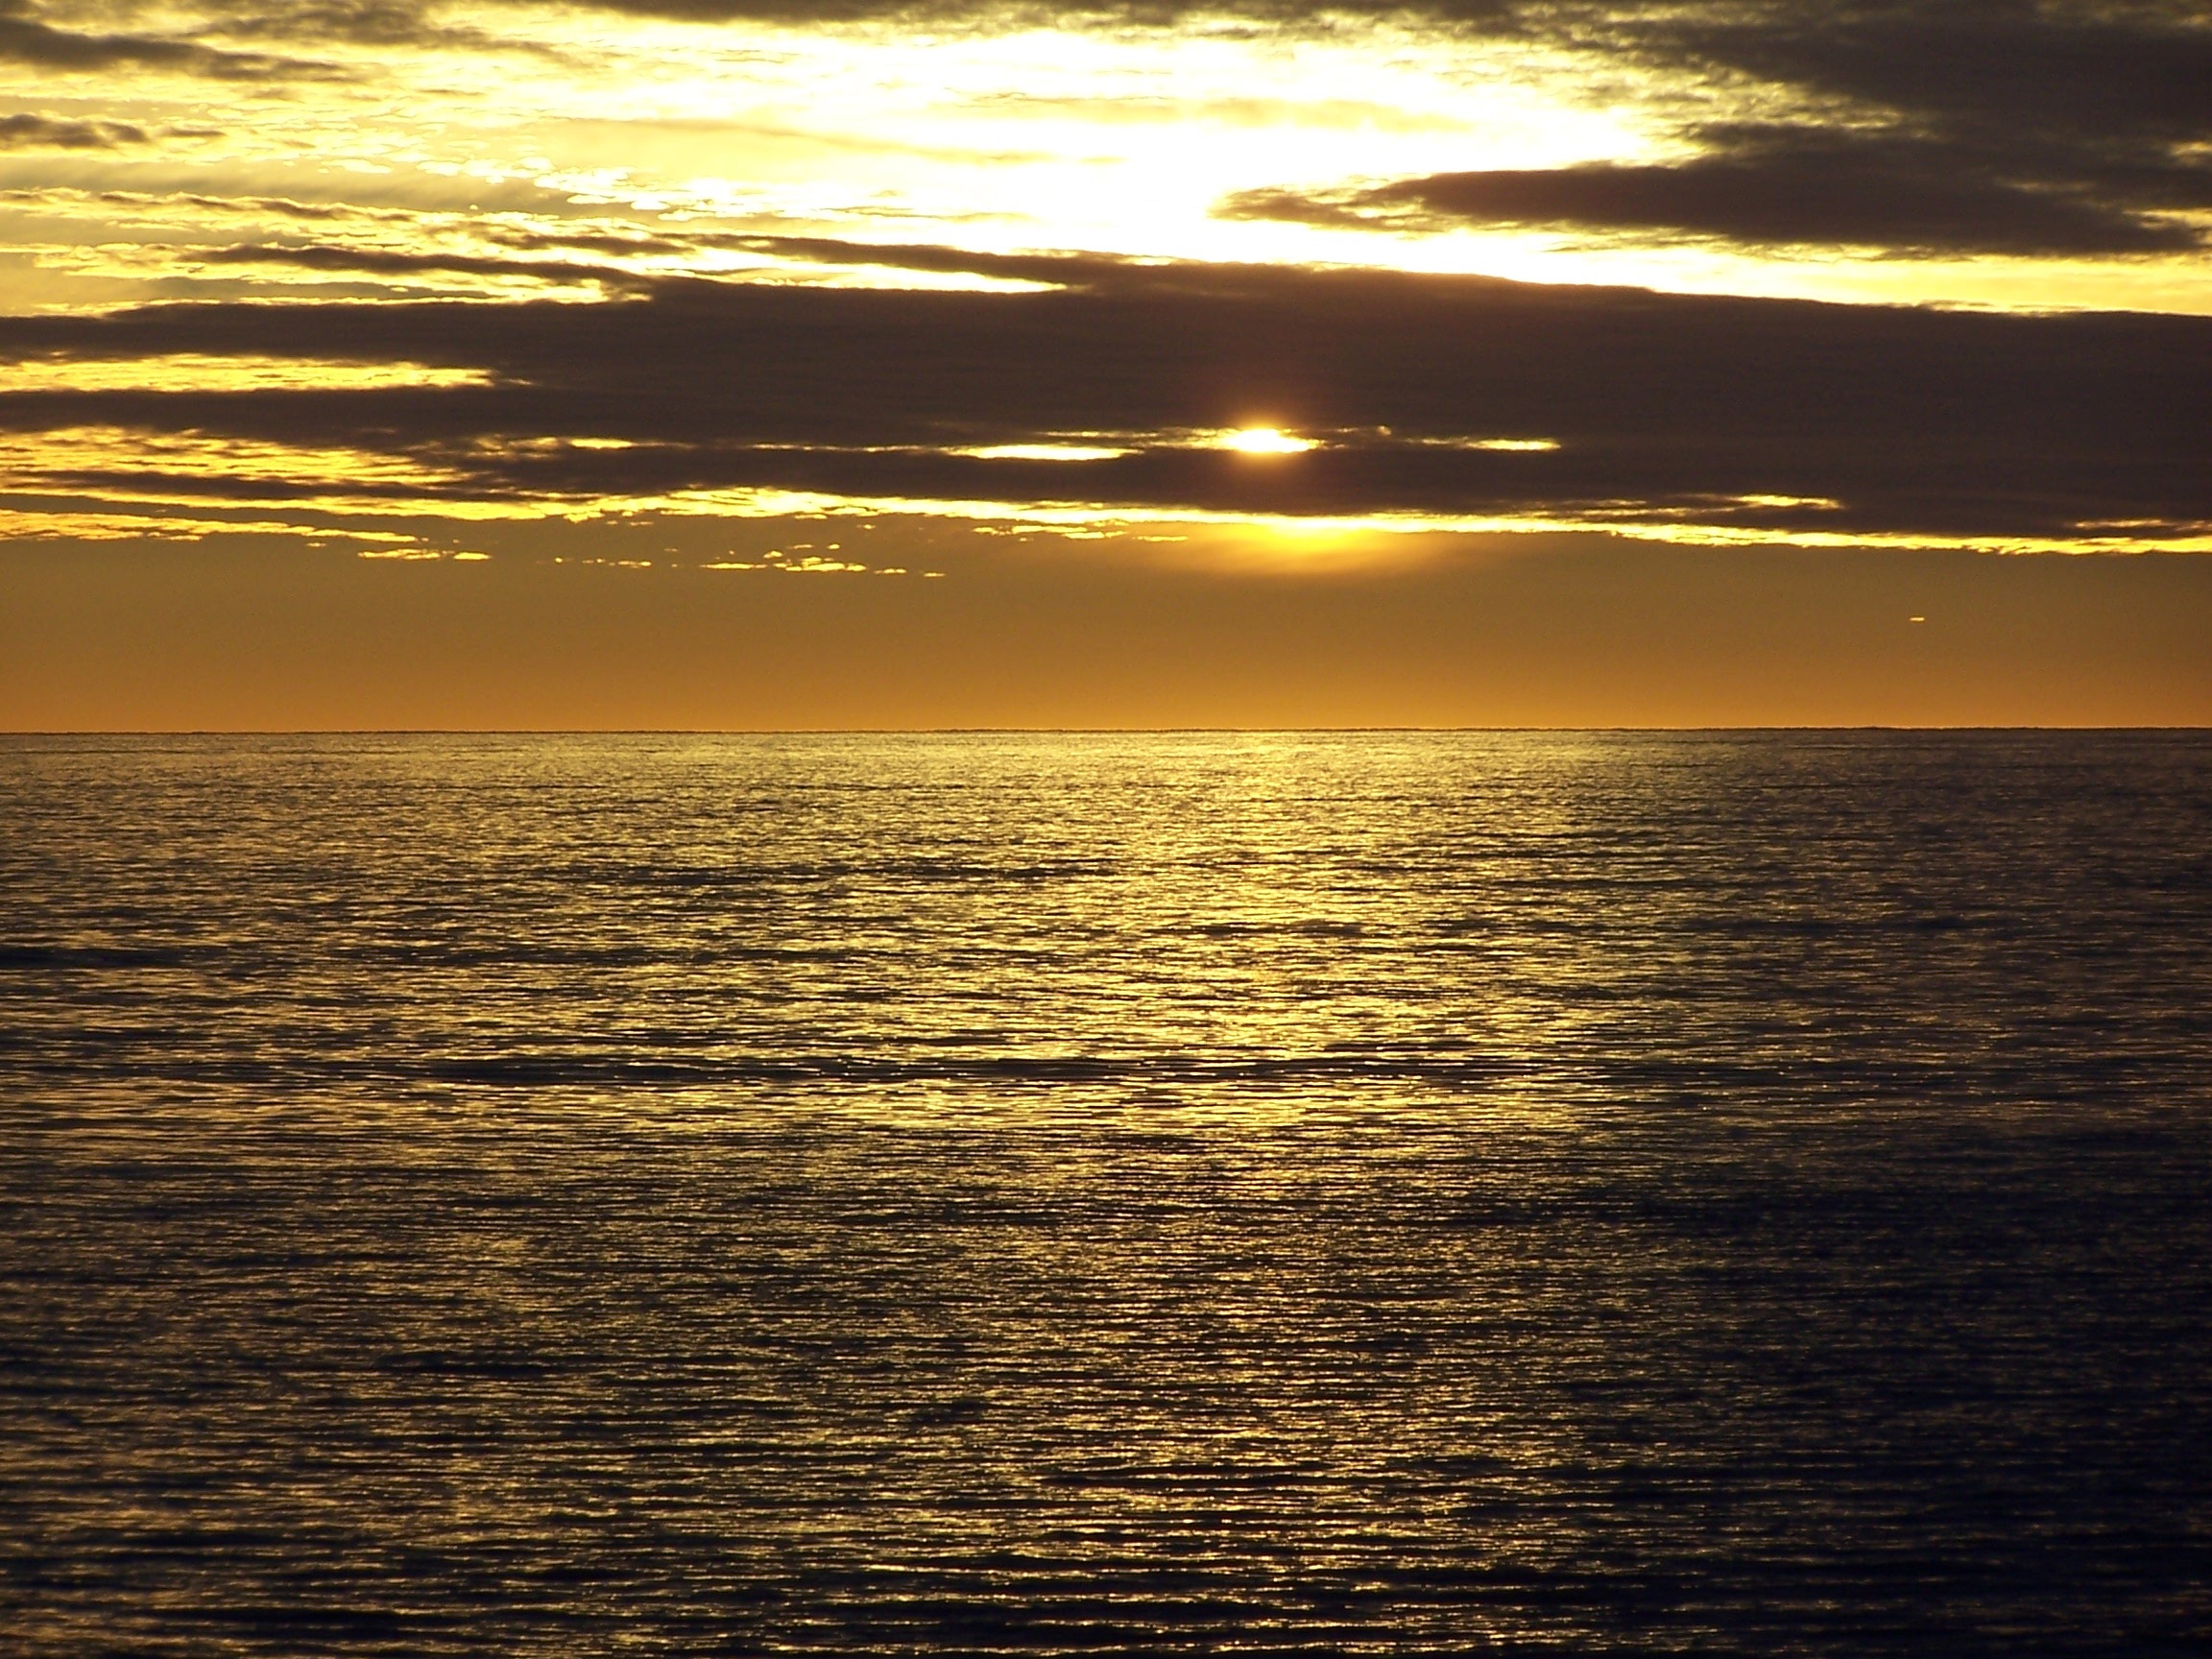
beach, sea, coast, water, ocean, horizon, light, cloud, sky, sun, sunrise, sunset, sunlight, morning, shore, wave, dawn, atmosphere, dusk, evening, golden, reflection, sunrise sky, afterglow, beautiful landscape, wind wave